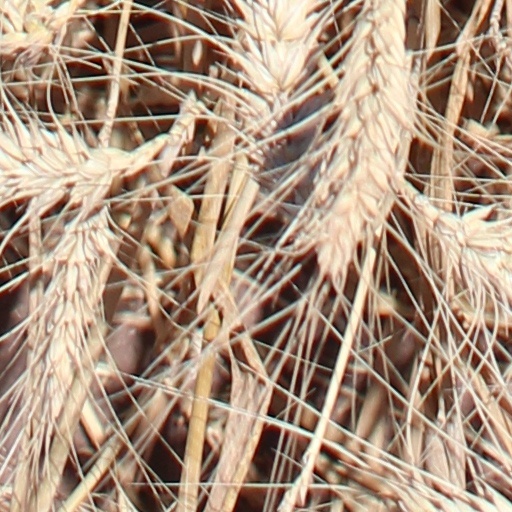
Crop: wheat